Funter Bay

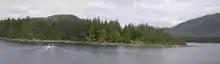
Coot Cove off of Funter Bay

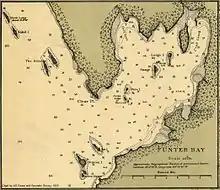
Chart of Funter Bay

Funter Bay appeared on the 1890 U.S. Census as an unincorporated area with 25 residents (described as a mining camp, though a cannery was also located here). Of its residents, 20 were Native Americans (9 males and 11 females) and 5 were White (all male). 15 residents were considered "native", while 10 were considered "foreign." There were 8 houses and 11 families. It has not appeared on the census since.